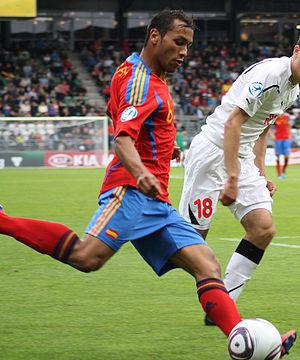
Jeffrén Suárez Bermúdez, appelé le plus souvent Jeffrén, né le 20 janvier 1988 à Ciudad Bolivar au Venezuela, est un footballeur international vénézuélien. Il joue au poste d'ailier et est connu pour ses qualités techniques et de dribbleur.